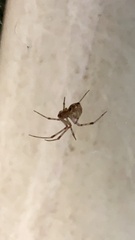
Species: Parasteatoda_tepidariorum